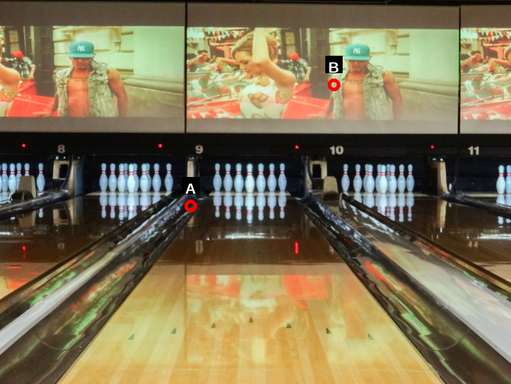
Question: Two points are circled on the image, labeled by A and B beside each circle. Which point is closer to the camera?
Select from the following choices.
(A) A is closer
(B) B is closer
Answer: A